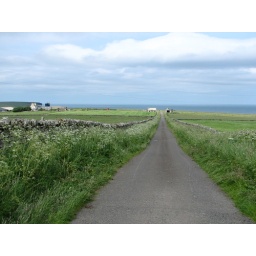
Farm driveway with house at left and ocean in background